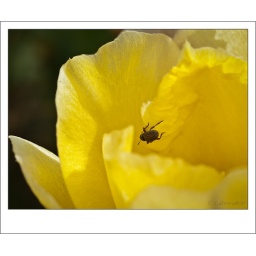
Bug in yellow flower